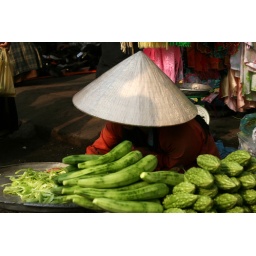
Palm-leaf conical hat (Non la) in market